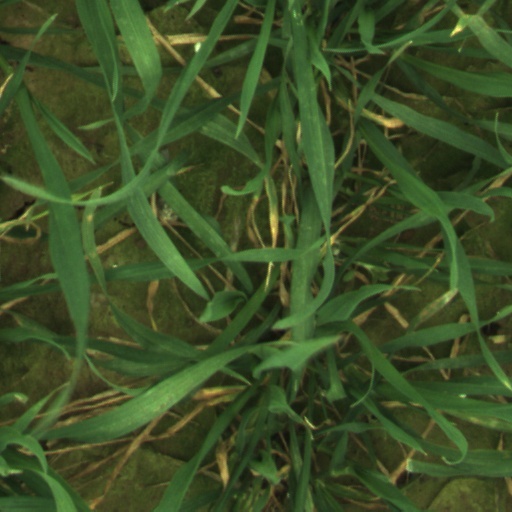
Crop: wheat